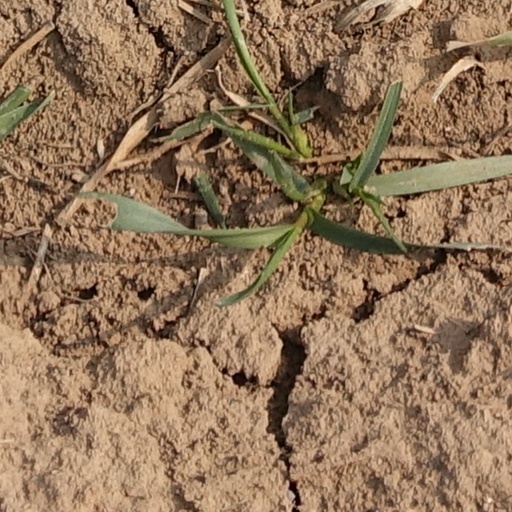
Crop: wheat